Romanian Naval Forces

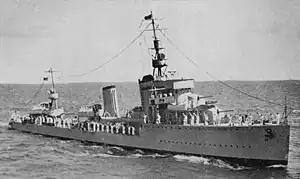
The destroyer "Regele Ferdinand" in 1935

Following the end of World War I, the Kingdom of Romania took possession of three Austro-Hungarian river monitors (renamed "Ardeal", "Basarabia" and "Bucovina" after the newly incorporated territories), and in 1921 purchased four Italian patrol boats. These ships, together with the ones already in service, made Romania's Danube flotilla the most powerful riverine fleet in the world until World War II.